Shoukat Aziz

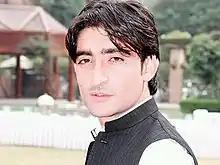

Shoukat Aziz (Urdu: شوکت عزیز; born 1996) is a Pakistani human rights activist known for abolishing the Frontier Crimes Regulation and co-founding the youth rights group FATA Youth Organization (FYO). He advocates for students' rights, human rights, and minority tribal rights, with a particular emphasis on the rights of those living in the Federally Administrated Tribal Areas (FATA) of Pakistan. He was responsible for abolishing the Frontier Crimes Regulation, a group of laws which had long been denounced by international human rights activists.